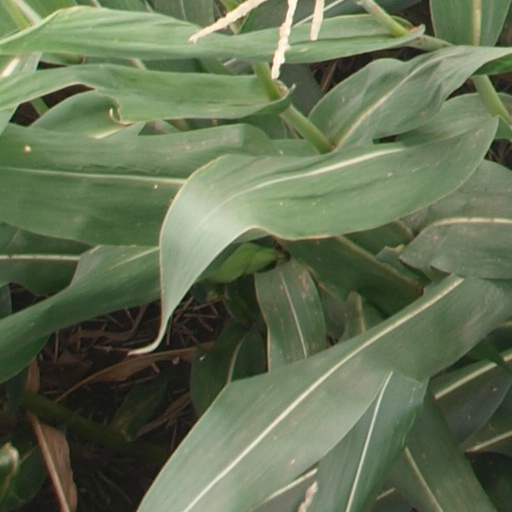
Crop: maize; corn